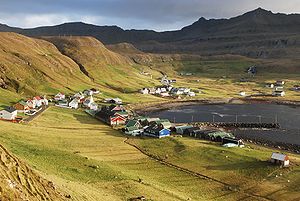
Borgarknappur
Borgarknappur set fra Fámjin
Borgarknappur er et fjeld på Suðuroy i det sydlige Færøerne. Fjeldet er 574 meter højt. Det ligger i hjertet af øen, vest for bygden Hov og sydøst for Fámjin, sydvest for Øravík og nord for Vágur. En anden fjeldtop, Borgin, ligger umiddlebart vest for Borgarknappur, mens Hvannafelli ligger længere mod syd.